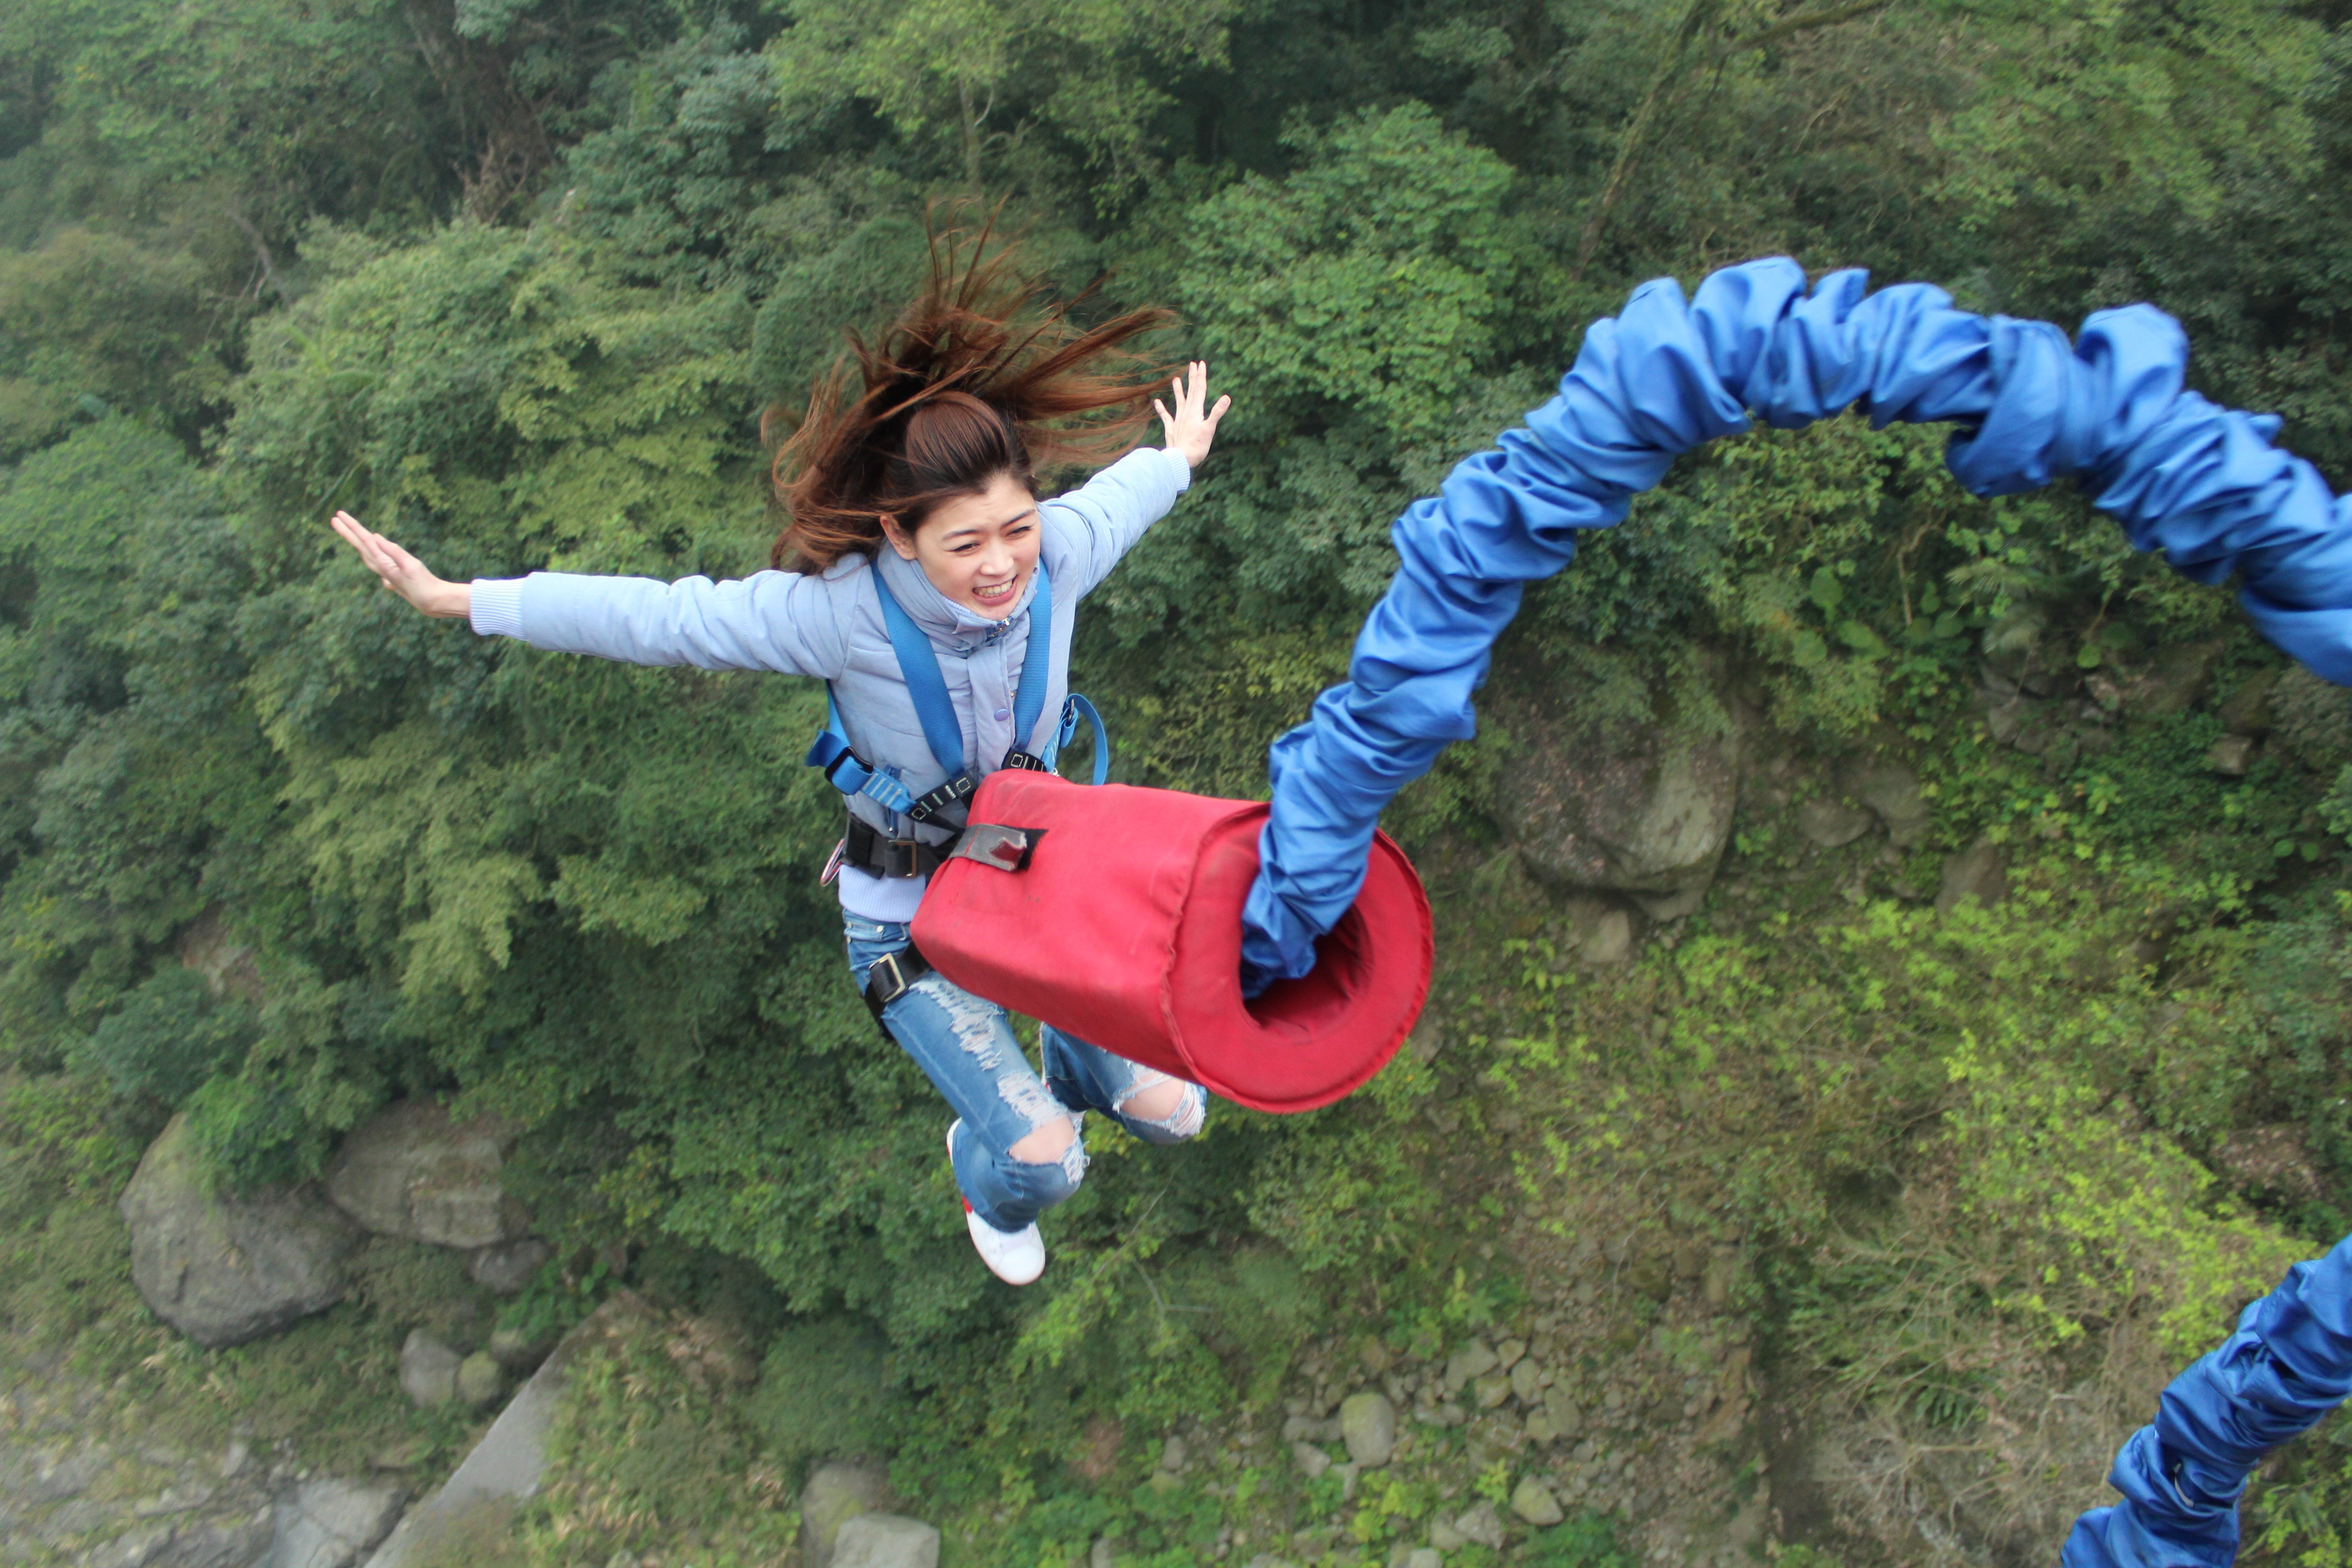
landscape, person, bridge, adventure, jump, jumping, extreme sport, sports, bungee, parachuting, air sports, physical exercise, bungee jumping, abseiling, human action, stunt performer, extremely unusual conditions, bungee cord